Barnard Castle railway station

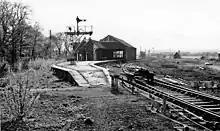
Barnard Castle railway station in 1965

Regular passenger services to Tebay ceased in 1952, with the remainder of the Stainmore Line to Bishop Auckland and Kirkby Stephen East shutting in 1962. The station remained in use for the lines to Darlington and Middleton-in-Teesdale until 1964 when it was shut as the result of the Beeching Axe.